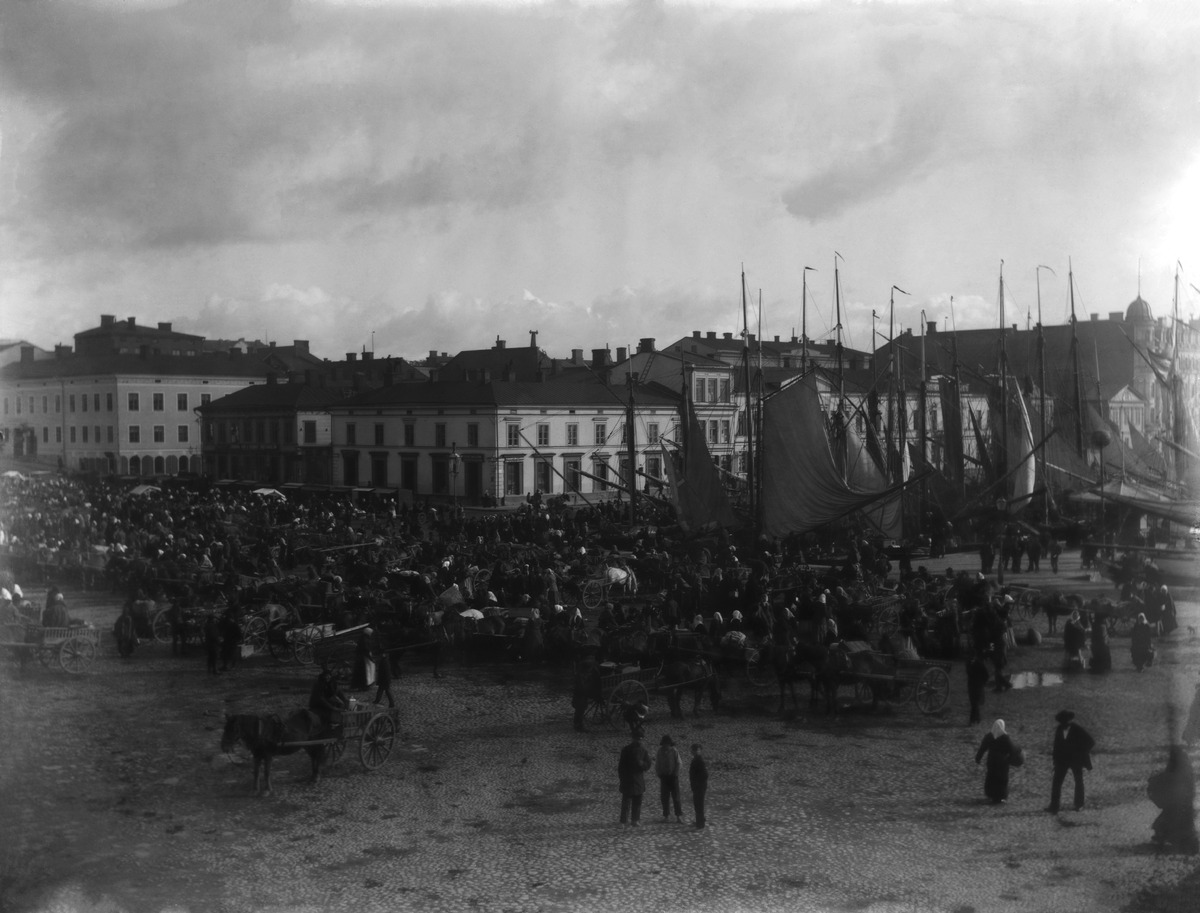
Markkinat torilla
sisällön kuvaus: Markkinat torilla. Kivirakennusten edustalla tungeksii väenpaljoutta, ja joukosta erottuu pienten purjealusten purjeet. Alue on laakea mukulakivin päällystetty torimainen alue venesataman tuntumassa. mustavalkoinen
Kuvaaja: Nyblin, Daniel, valokuvaaja
Ajankohta: kuvausaika 1900 noin
Aiheet: Markkinat, torit, satamat, kauppa, hevoset, kärryt